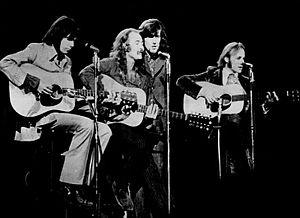
Le Grammy Award du meilleur nouvel artiste est un prix décerné depuis 1959 par la National Academy of Recording Arts and Sciences. Ce prix fait partie des quatre récompenses de la cérémonie des Grammy Awards à ne pas être restreintes à un genre musical donné, avec l'album de l'année, la chanson de l'année et l'enregistrement de l'année.
Crosby, Stills, Nash and Young est un supergroupe de folk rock américain, originaire de Los Angeles, en Californie. Il est formé en 1968. Il se compose des américains David Crosby et Stephen Stills et du britannique Graham Nash. Avant l'arrivée du canadien Neil Young, qui constitue à certaines occasions le quatrième membre du groupe, le groupe s'appelait alors Crosby, Stills and Nash. Il s'agit d'un groupe phare de la fin des années 1960, qui s'illustre musicalement par la complexité de ses harmonies vocales et politiquement par son engagement auprès des mouvements contestataires de l'époque.